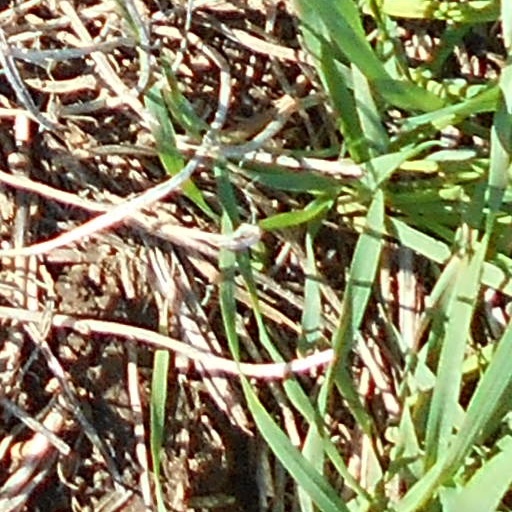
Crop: wheat